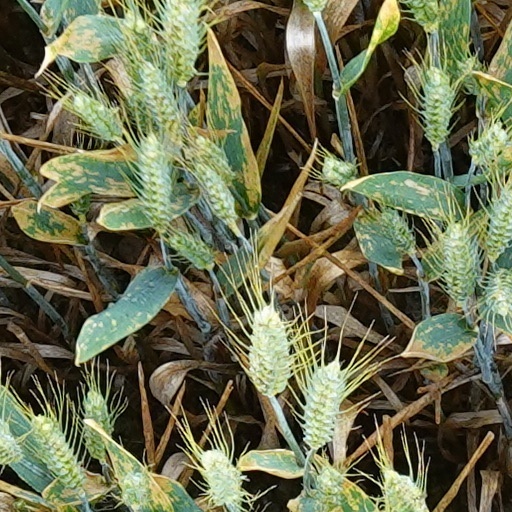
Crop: wheat